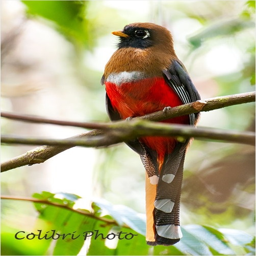
biological species is a colorful bird residing in the foothills and mountains of the tropical rainforest .